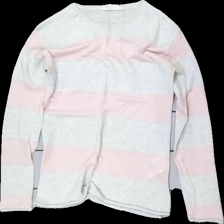
View: front
Type: Top
Category: Ladies
Brand: H&M
Colors: Pink, Grey
Material: 53% Cotton 47% Acryl
Pattern: Glitter
Cut: Regular, C-collar
Size: 152
Stains: Minor
Damage: stained
Damage location: top center
Price range: <50
Recommended usage: Export
Description: striped knitted top